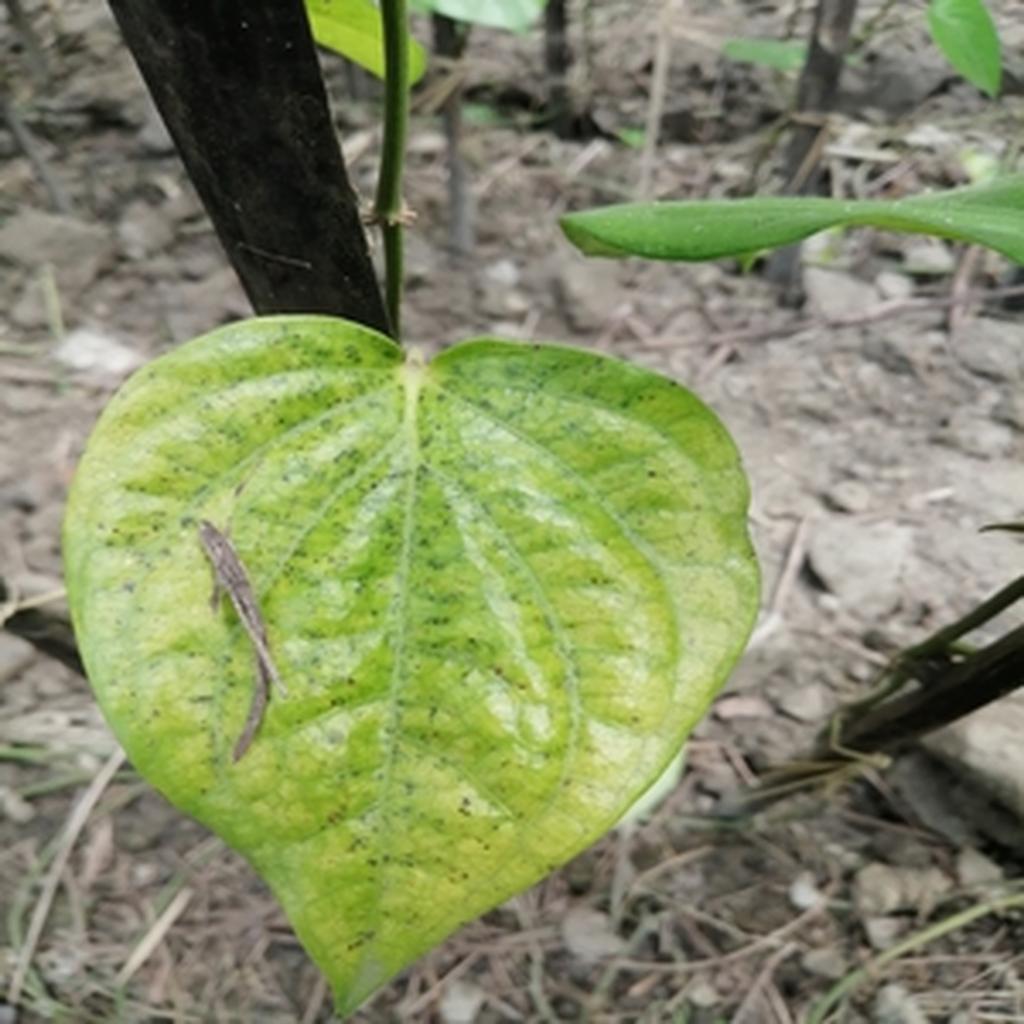
Label: Leaf_Spot